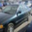
Label: automobile